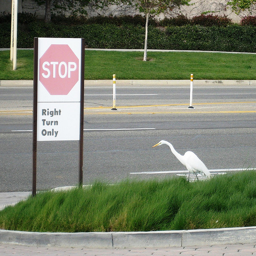
A large white bird sitting in front of a stop sign.
A goose is walking down the road near a stop sign.
White crane walking on a grassy roadway boulevard.
A street scene with a stop sign with a white bird along the road.
A white bird faces a sign that reads, "Stop Right Turn Only".